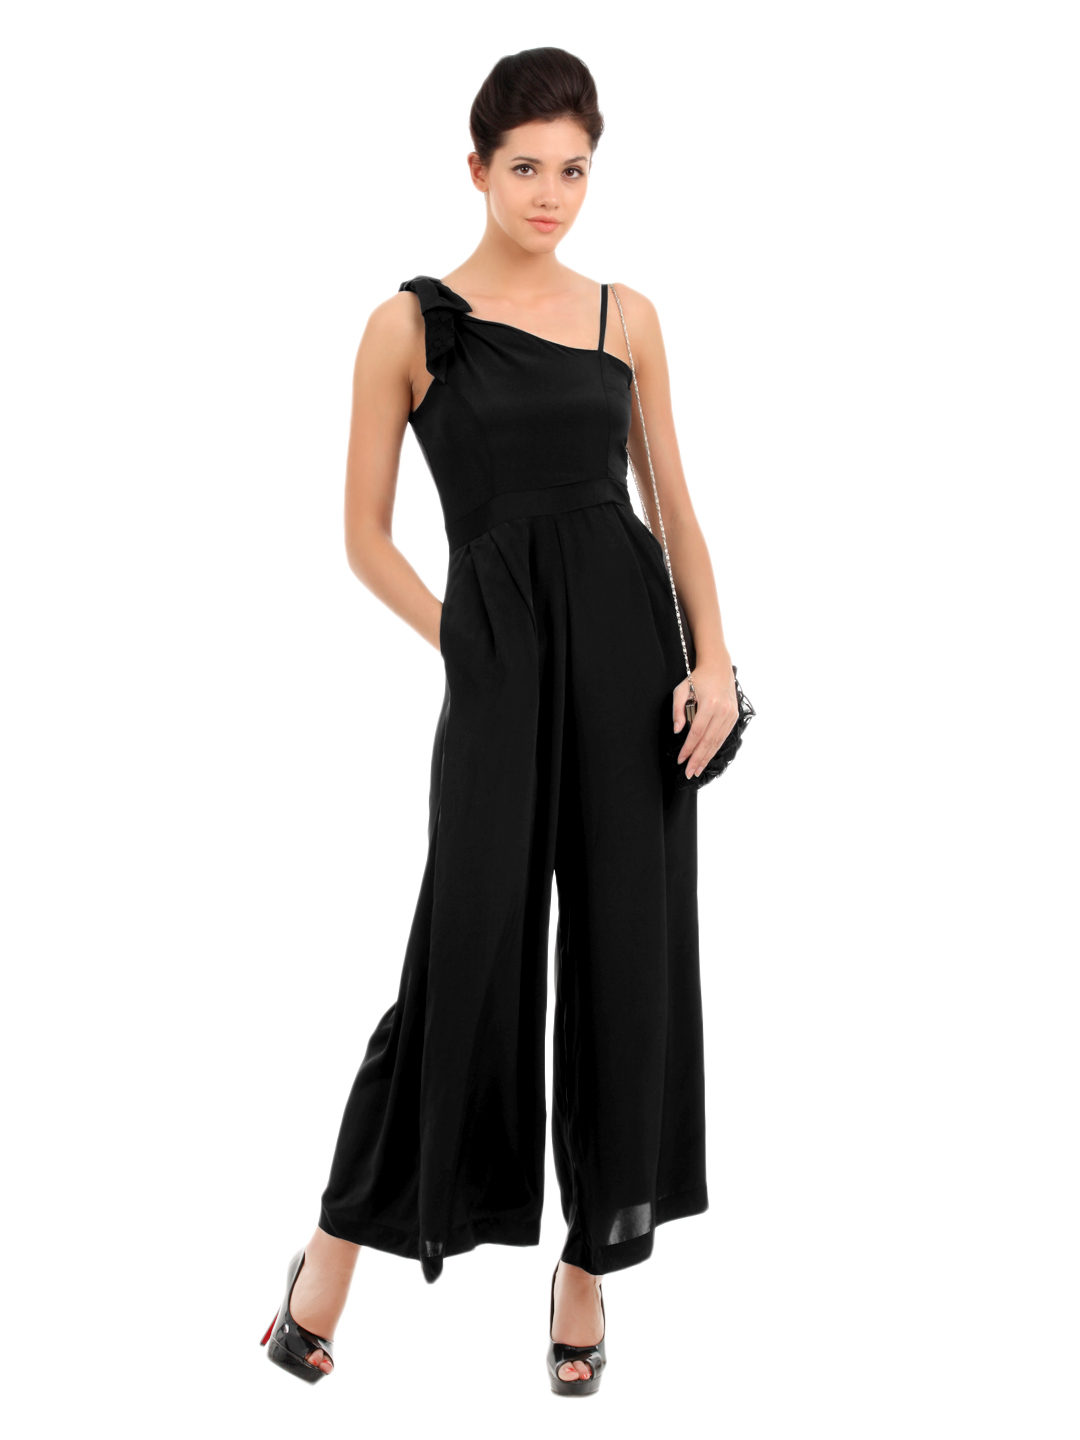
Elle Women Black Jumpsuit
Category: Apparel / Dress / Jumpsuit
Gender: Women
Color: Black
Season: Summer 2012
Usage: Casual